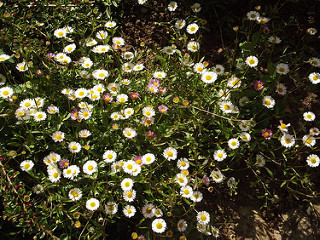
Flower: daisy